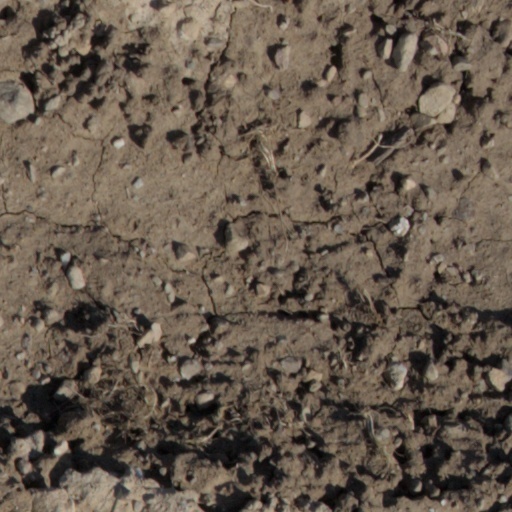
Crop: wheat